Gunstwerber

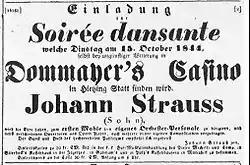
A poster advertising the début of Johann Strauss II at Dommayer's Casino

Gunstwerber (or "Die Gunstwerber"; English: "Wooers of Favour"), Op. 4, is a waltz by Johann Strauss II.